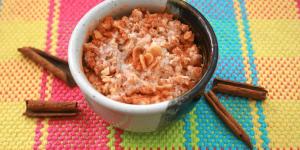
arroz con leche vegano